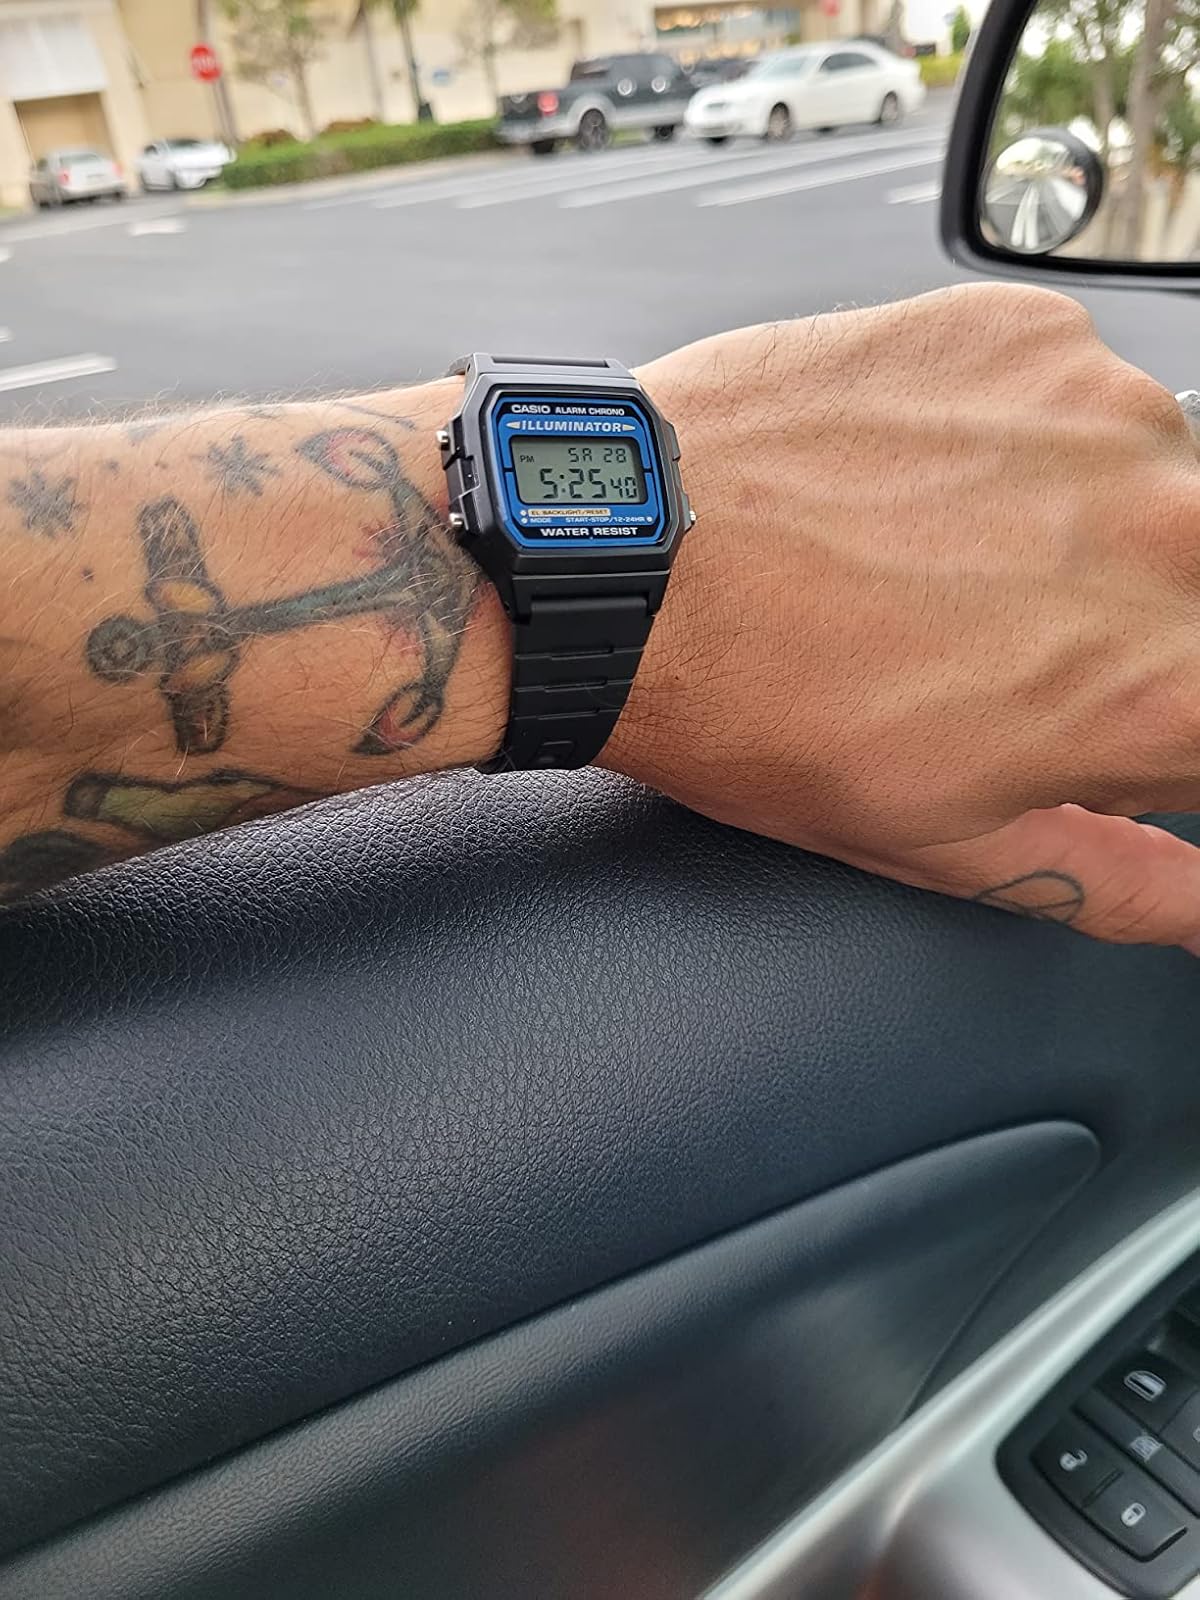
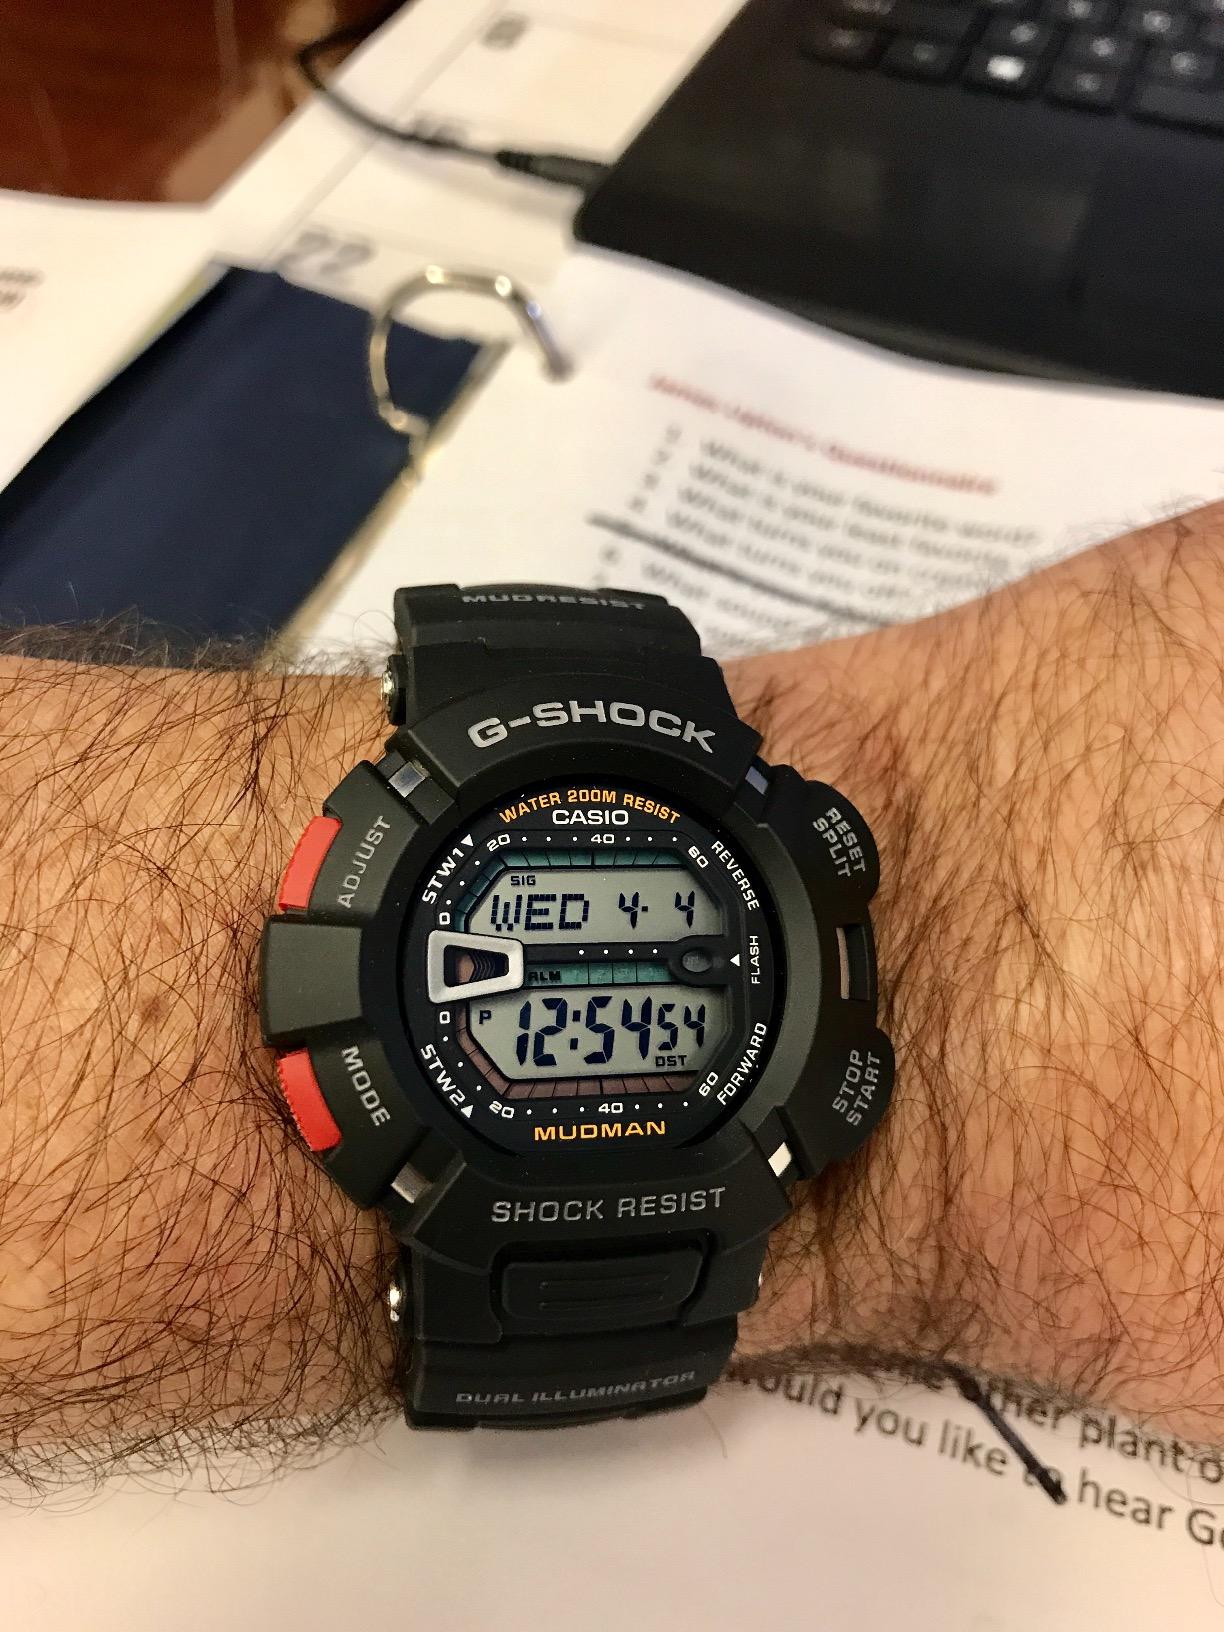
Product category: accessories_watch
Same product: no